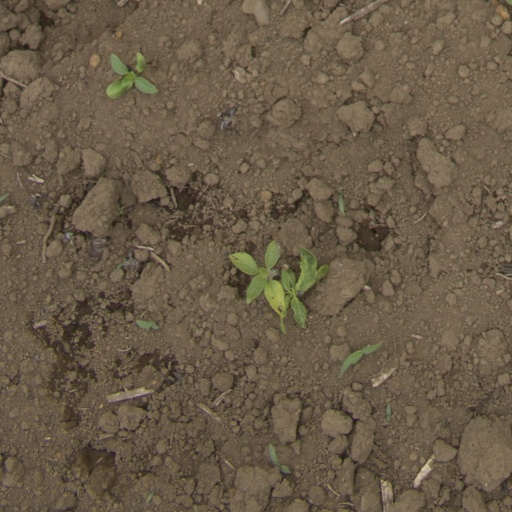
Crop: Jerusalem artichoke